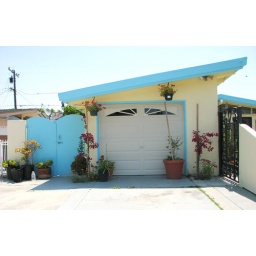
A cute house in my neighborhood.